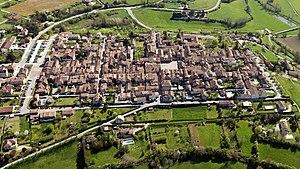
Vue aérienne
Monpazier est une commune française située dans le département de la Dordogne, en région Nouvelle-Aquitaine.